Trent from Punchy

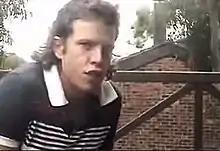
Trent as seen in the original YouTube video

Trent from Punchy is a fictional YouTube celebrity. Trent first appeared in a YouTube video entitled "Trent from Punchy", in a reference to the Western Sydney suburb of Punchbowl on 1 February 2008. The video purported Trent to be a real character, who was found by filmmakers at Punchbowl railway station and offered $20 in order to be interviewed on camera. Trent's antics and language gained notoriety, enabling the video to become a viral sensation.